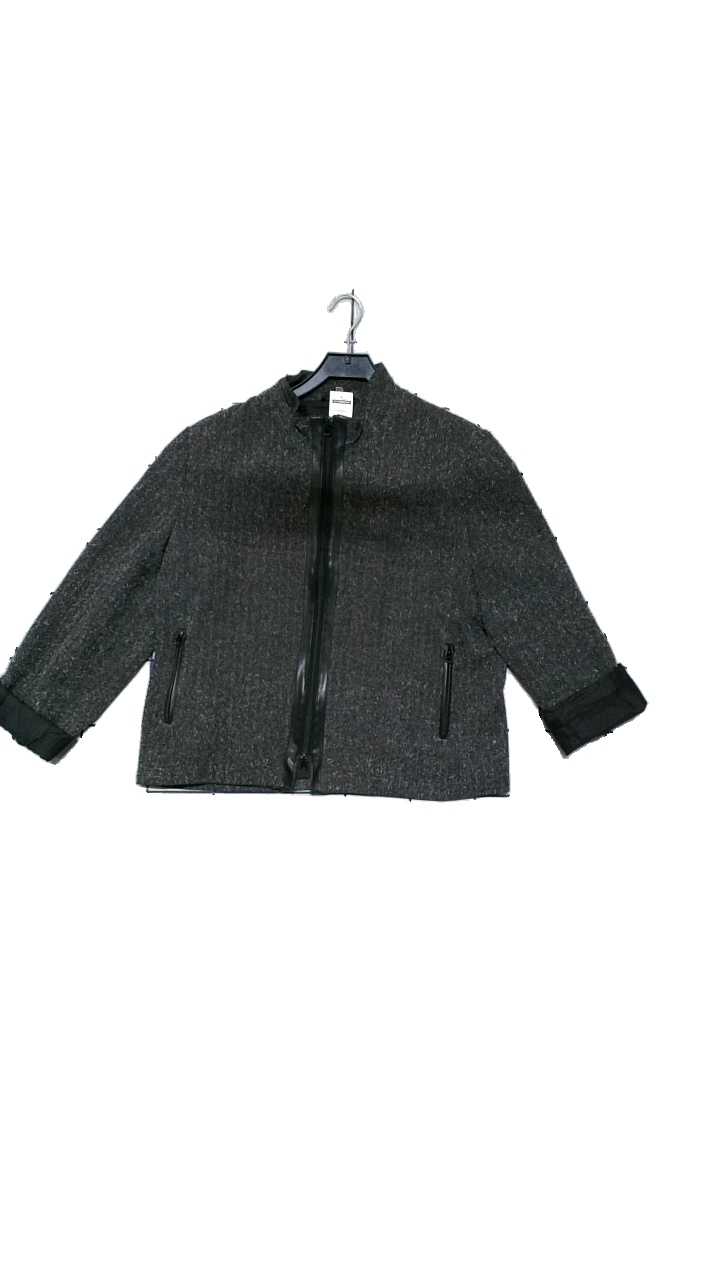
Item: Jacket (Ladies)
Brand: Gianini
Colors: Black, White
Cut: Regular
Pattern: Other
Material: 85% polyester, 15% viscose
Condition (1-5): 5
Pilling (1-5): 5
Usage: Reuse
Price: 100-150